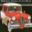
Label: automobile